Defense Clandestine Service

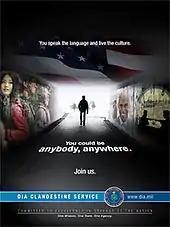
Defense Clandestine Service recruitment poster

The plan was developed in response to a classified study completed in 2011 by the Director of National Intelligence, which concluded that the military's espionage efforts needed to be more focused on major targets beyond the tactical considerations of Iraq and Afghanistan. While in the past, DIA was effectively conducting its traditional, and much larger, mission of providing intelligence to troops and commanders in war zones, the study said it needed to focus more attention outside the battlefields on "national intelligence": gathering and distributing information on global issues and sharing that intelligence with other agencies. The realignment was expected to affect several hundred operatives who already worked in intelligence assignments abroad, mostly as case officers for the DIA, which serves as the Pentagon's main source of human intelligence and analysis. The new service was expected to grow by several hundred operatives and was intended to complement the espionage network of the CIA, which focuses on a wider array of non-military threats.